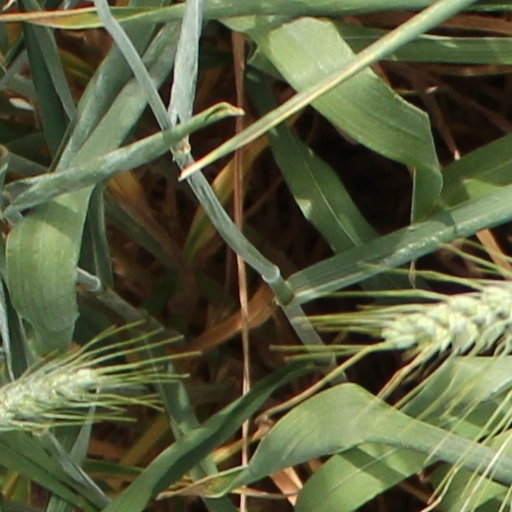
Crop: wheat